Frank G. Allen

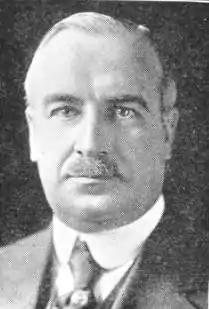
Allen c. 1921

Frank Gilman Allen (October 6, 1874October 9, 1950) was an American businessman and politician from Massachusetts. He was president of a successful leathergoods business in Norwood, Massachusetts, and active in local and state politics. A Republican, he served two terms as the 49th lieutenant governor, and then one as the 51st governor of Massachusetts. He was a major proponent of development in Norwood, donating land and funds for a number of civic improvements.